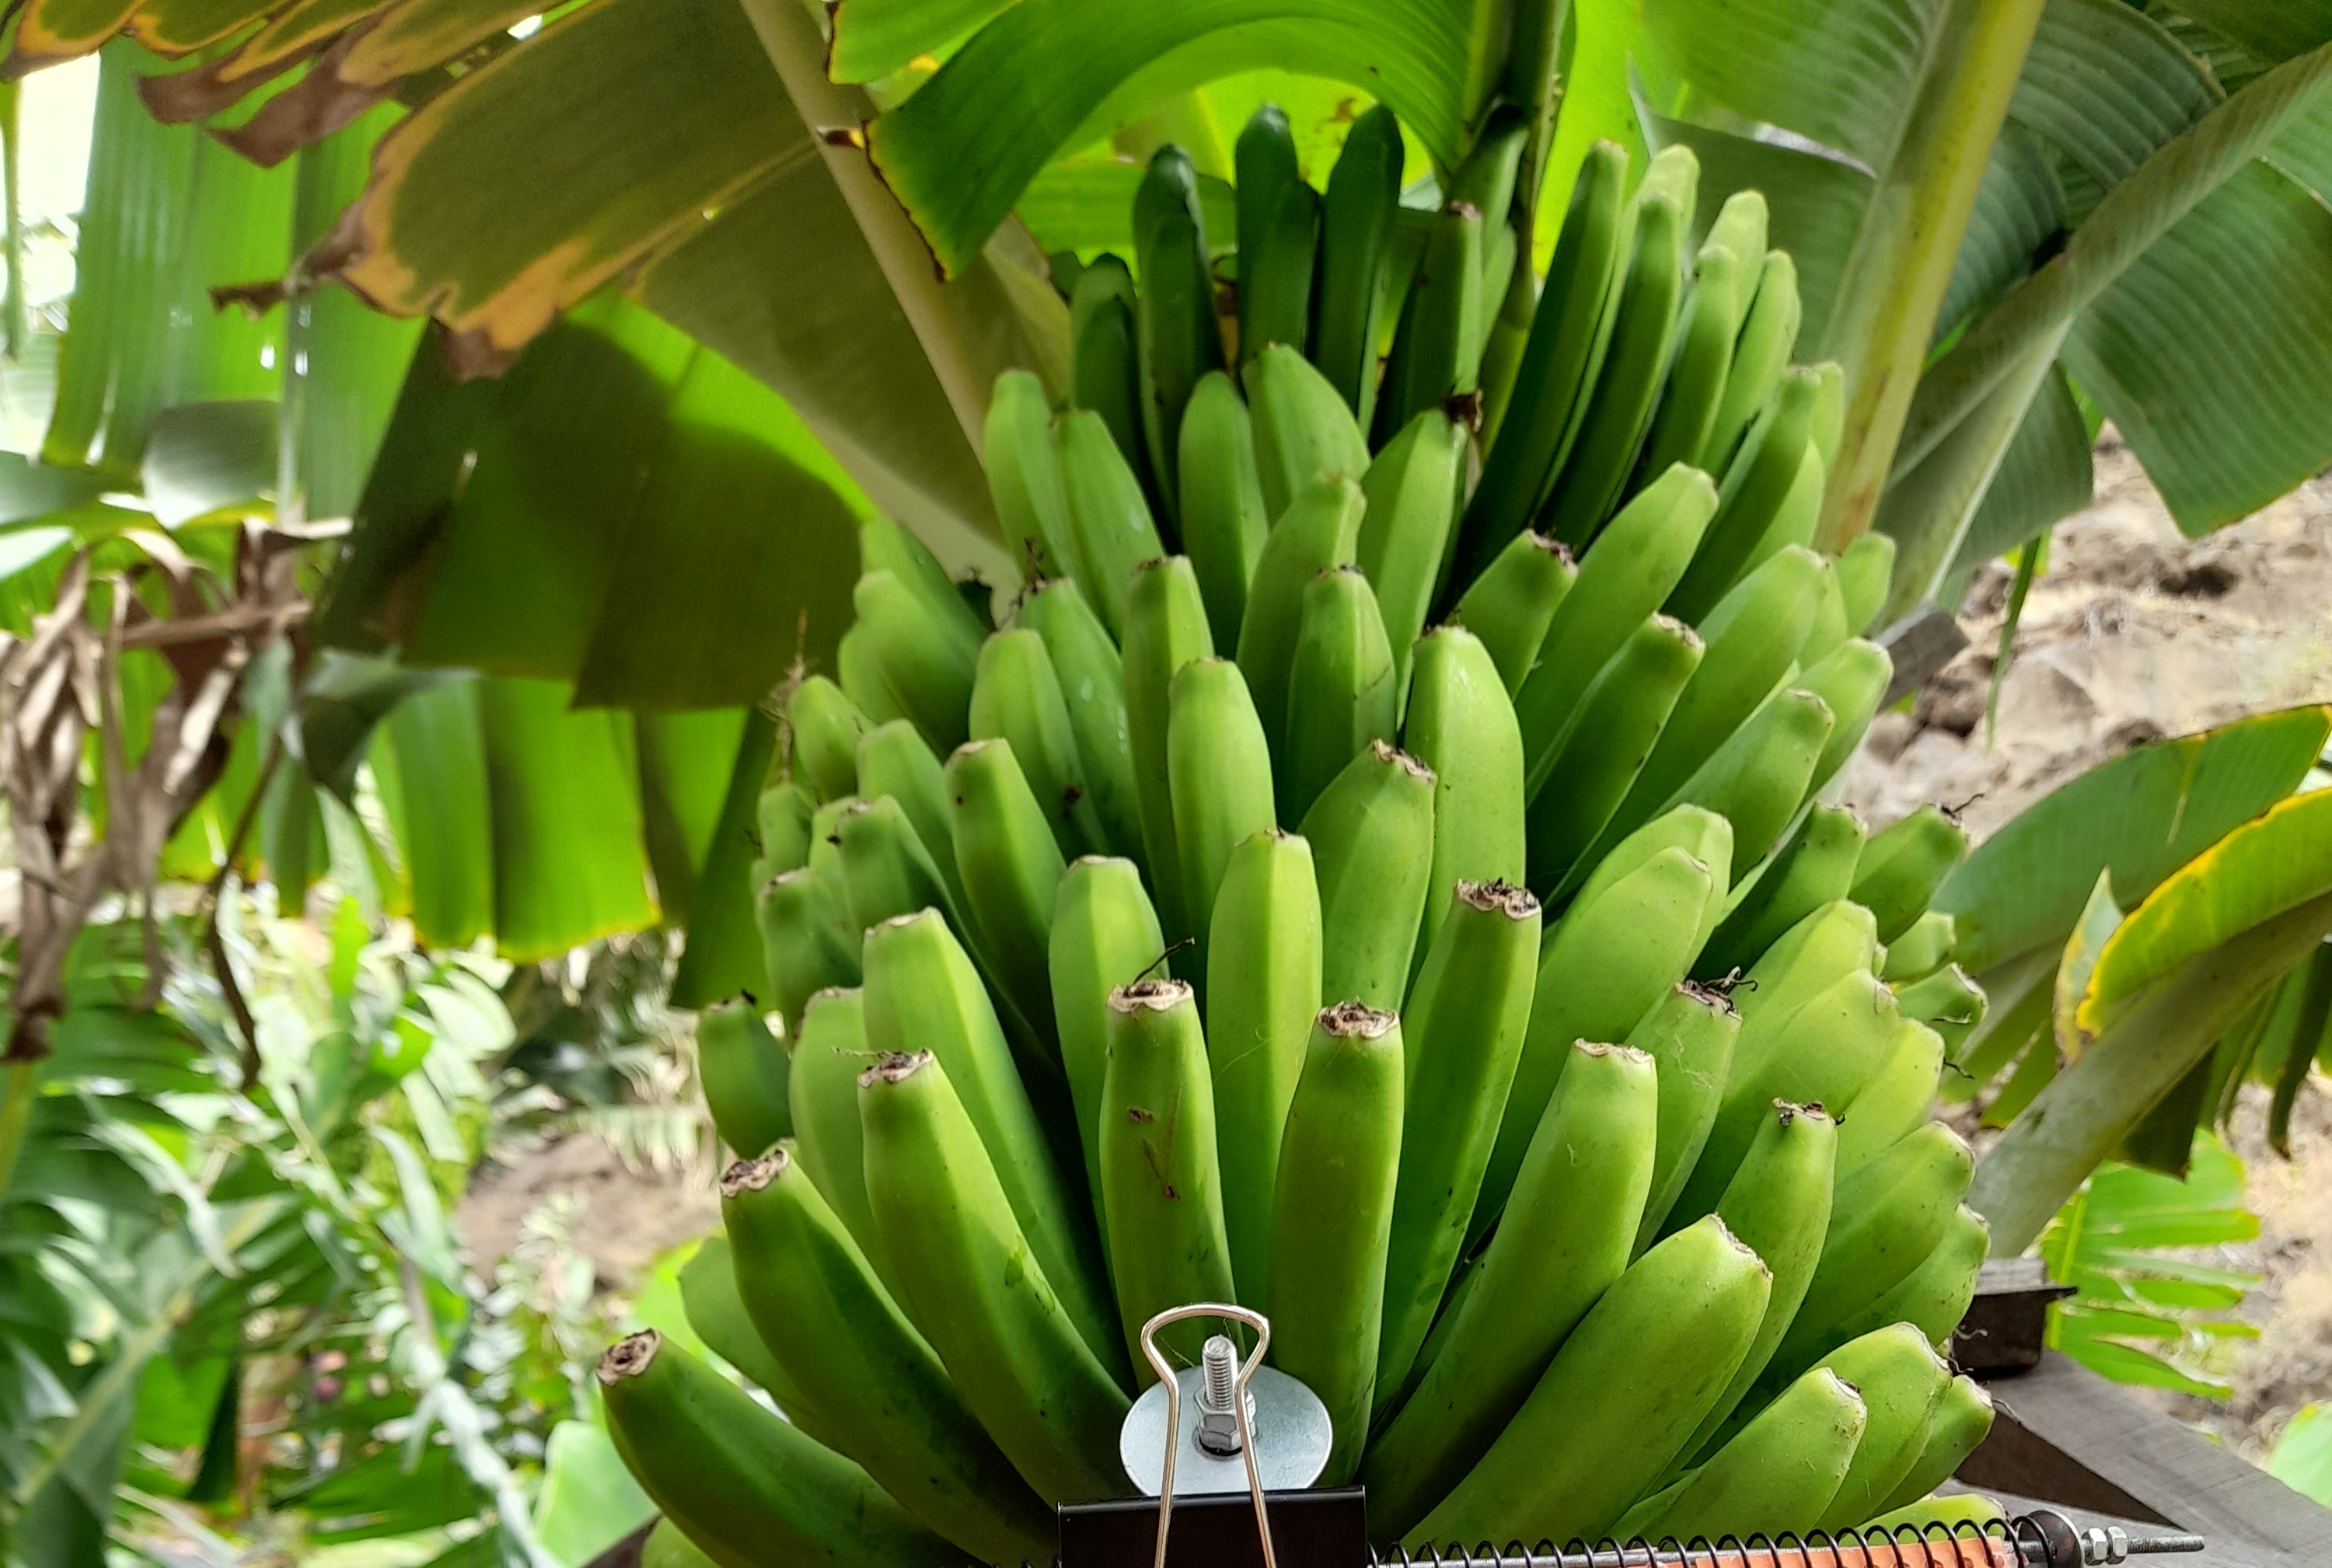
Label: Keep